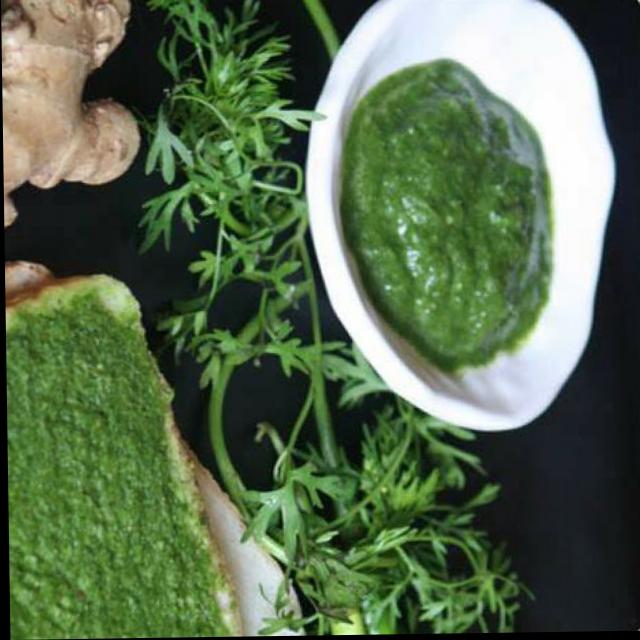
Dish: green_chutney